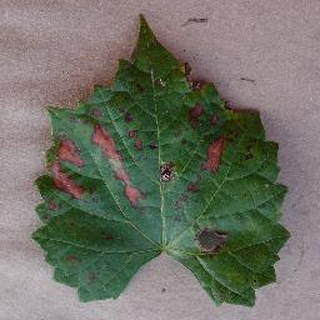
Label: grape_esca_black_measles